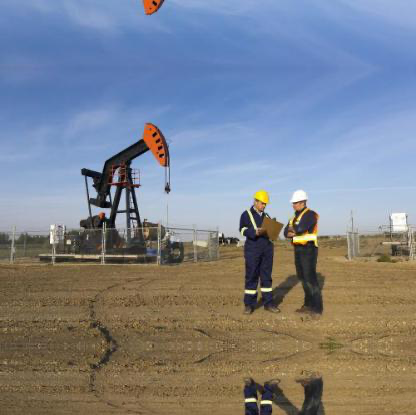
Objects in the image:
label: helmet
label: helmet